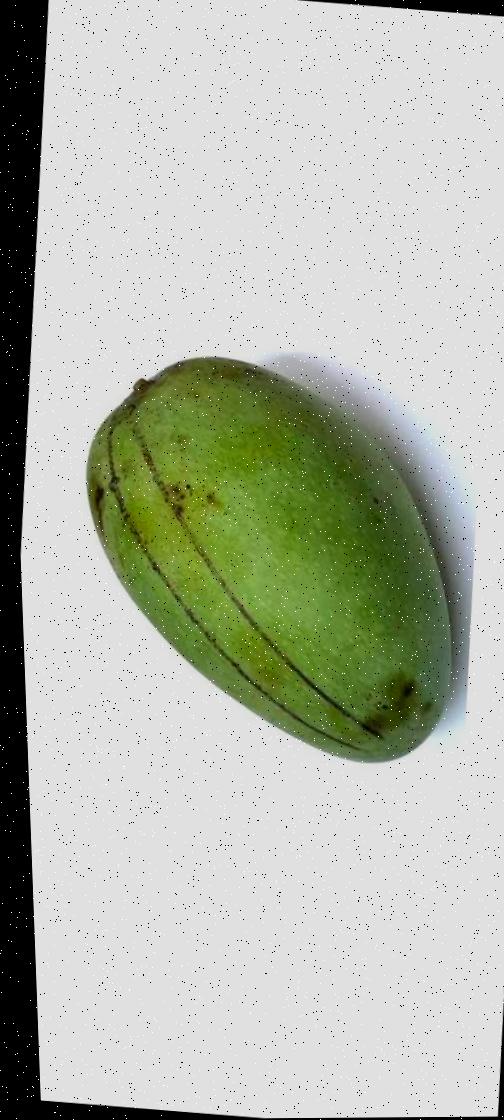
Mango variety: Fazli Shurmai